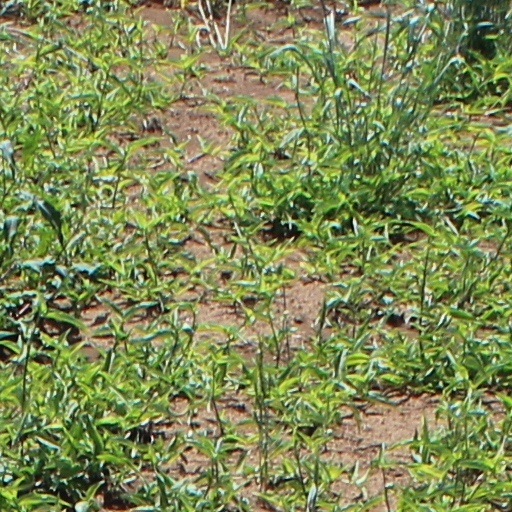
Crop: wheat